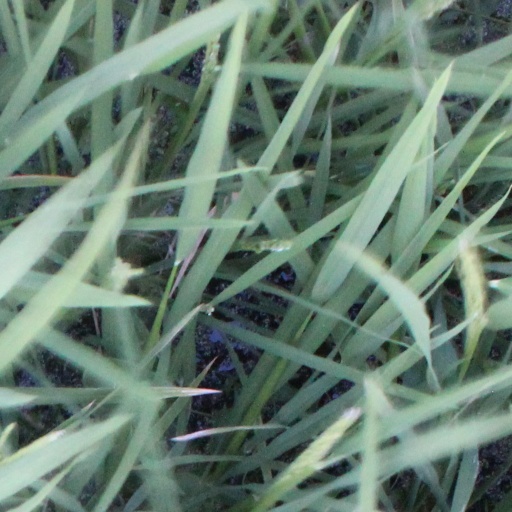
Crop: rice